Andrei Cordoș

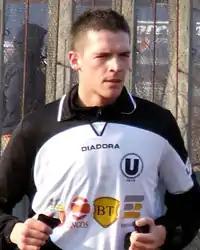
Cordos in 2008

Andrei Alexandru Cordoș (born 6 June 1988) is a Romanian footballer who plays defender.